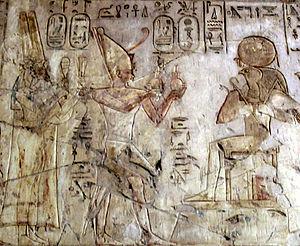
Relief représentant Psammétique Ier et sa fille la divine adoratrice d'Amon Nitocris faisant des offrandes au dieu Rê-Horakhty - Tombe de Pabasa à Thèbes - XXVIe dynastie égyptienne
659 av. J.-C. : En Bithynie, à l’embouchure du Rhyndacos, frontière avec la Mysie, le roi de Lydie Gygès fonde Daskyleion pour concurrencer la colonie milésienne de Cyzique.
Le terme pharaon sert à désigner les rois et reines de l'Égypte antique. Les noms de 345 pharaons nous sont parvenus grâce à de multiples attestations dont des listes royales compilées par les scribes égyptiens. Ces souverains se sont succédé sur une période de plus de trois millénaires entre -3150 et -30. Depuis les Ægyptiaca de Manéthon, historien et grand-prêtre d'Héliopolis au -IIIᵉ siècle, cette longue période est divisée en trente dynasties depuis l'unification du royaume par le mythique Narmer-Ménès et jusqu'à la disparition de Nectanébo II en -343, le dernier pharaon d'une Égypte indépendante. Après lui se succèdent deux dynasties étrangères, la XXXIᵉ dynastie des empereurs perses achéménides et la dynastie des Ptolémées d'origine macédonienne. L'archéologie a aussi permis de distinguer une dynastie archaïque, antérieure à la première, la dynastie égyptienne zéro.